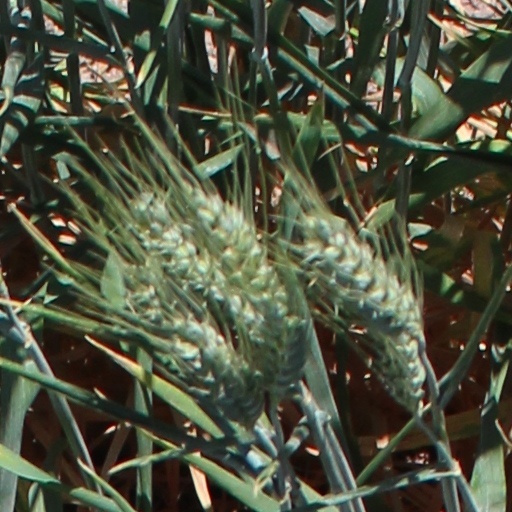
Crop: wheat